The Clearing Folk School

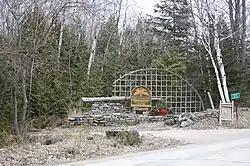
Entrance in 2011

The Clearing Folk School, usually called just The Clearing, is a continuing education institution located near Ellison Bay, Wisconsin, United States. It was founded by Jens Jensen in 1935. A successful landscape architect, Jensen began acquiring a private summer estate in 1919; the estate, re-landscaped by Jensen, became the nucleus of the school. Jensen was inspired by the folk high schools of his native Denmark.